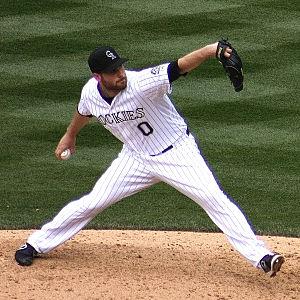
Adam Robert Ottavino, né le 22 novembre 1985 à New York aux États-Unis, est un lanceur partant droitier de baseball évoluant en Ligue majeure pour les Rockies du Colorado.